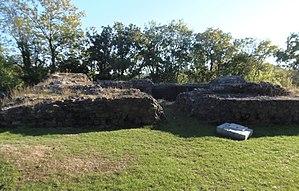
Gavray (Normandie, France). La ruine du donjon du château ducal.
Le château de Gavray est un ancien château fort, du XIᵉ siècle, dont les ruines se dressent sur la commune française de Gavray dans le département de la Manche, en région Normandie. Il fut le centre de la vicomté de Gavray.